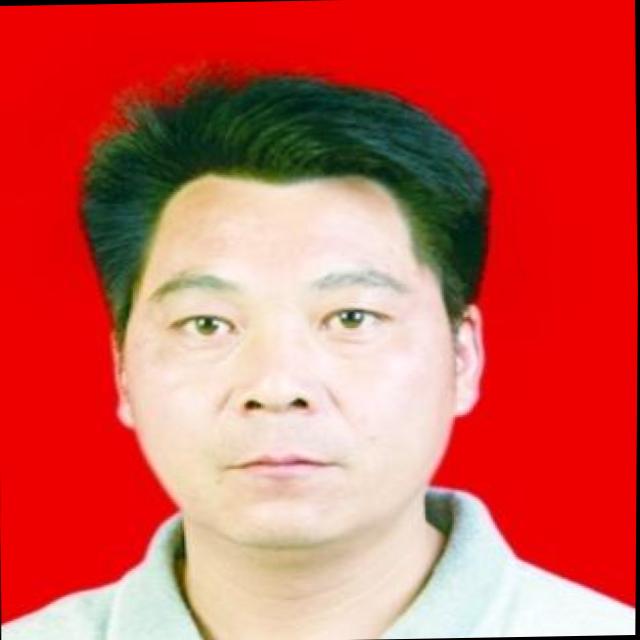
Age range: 45-64